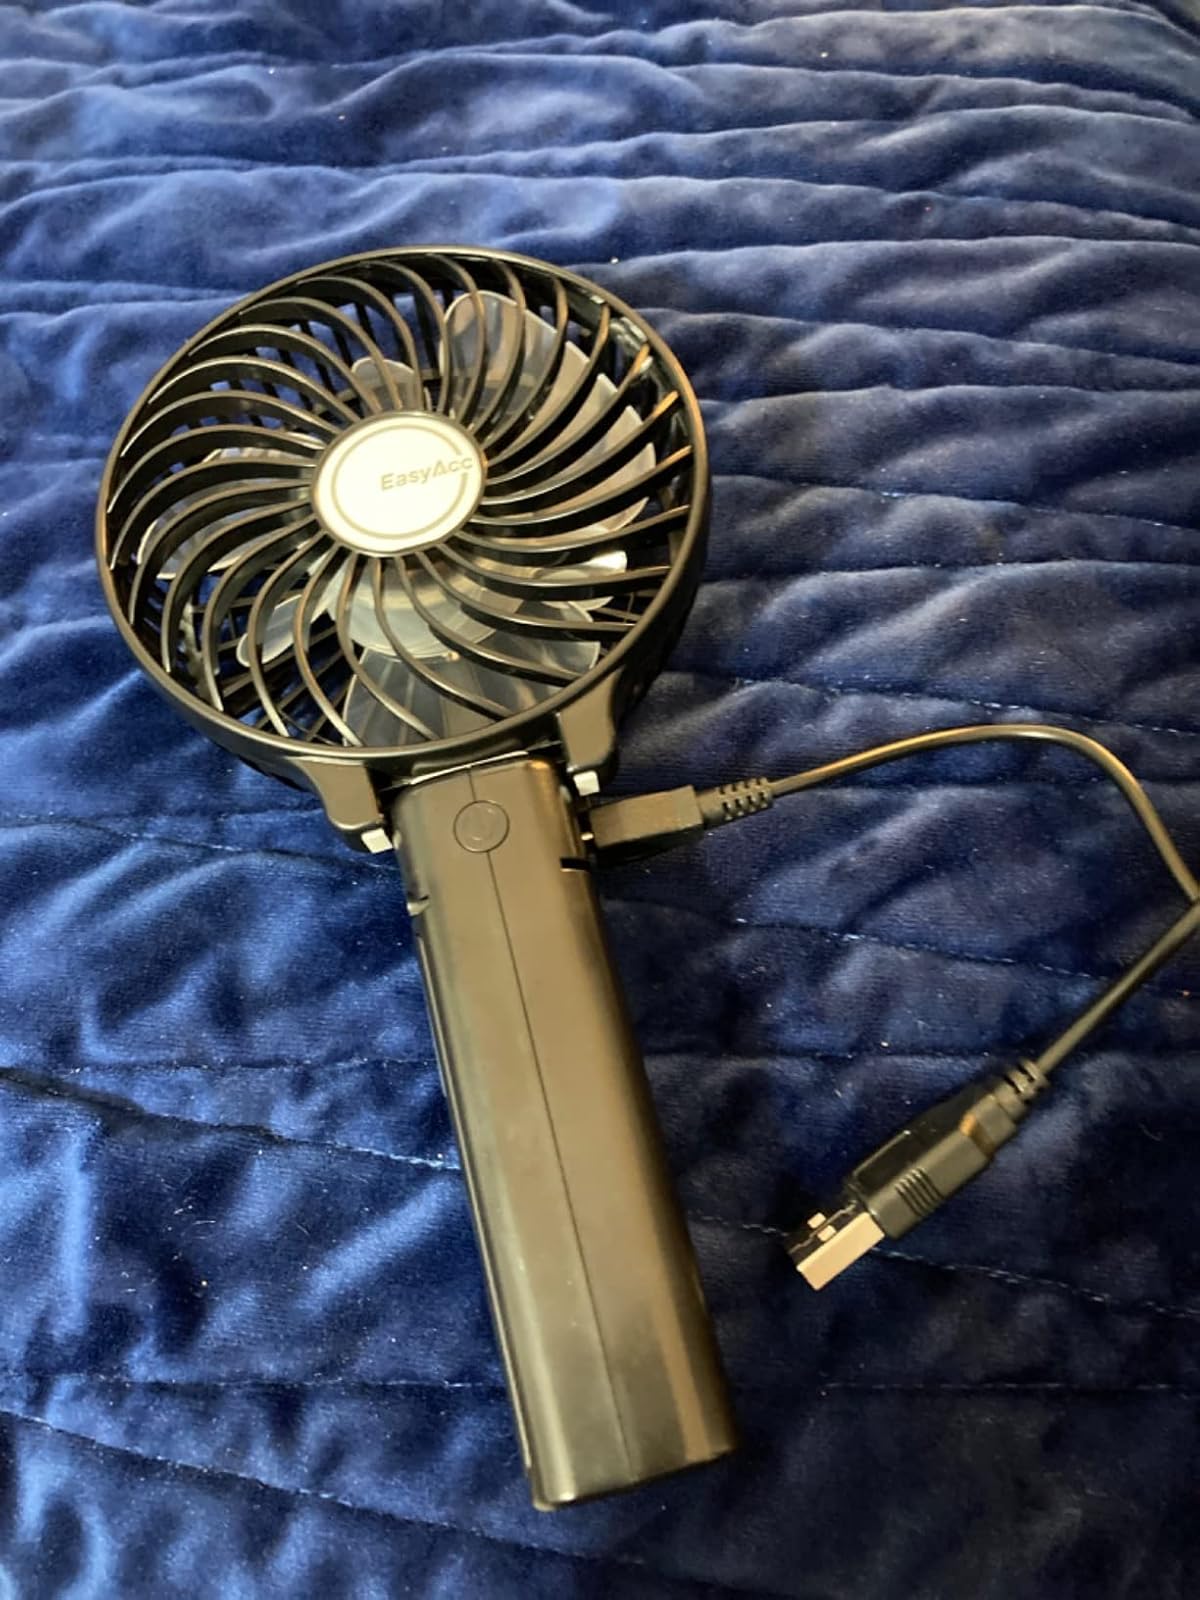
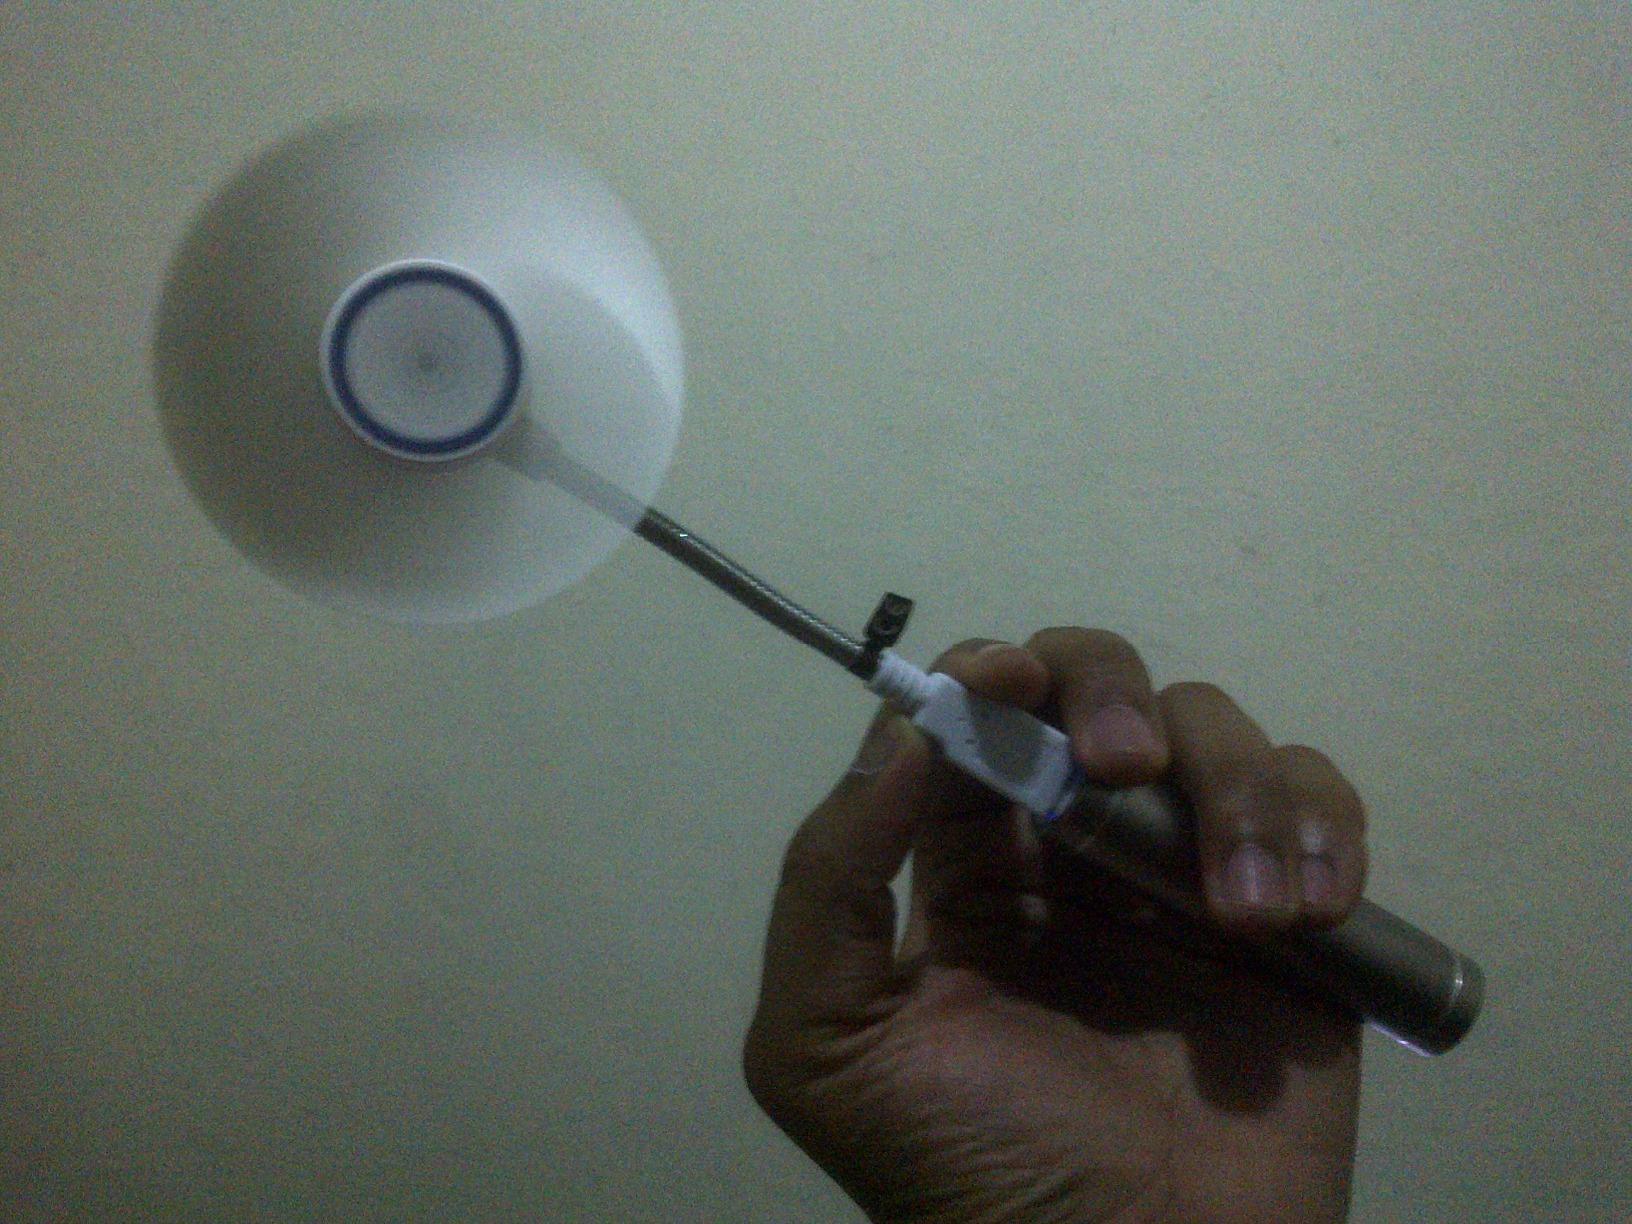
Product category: fan
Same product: no